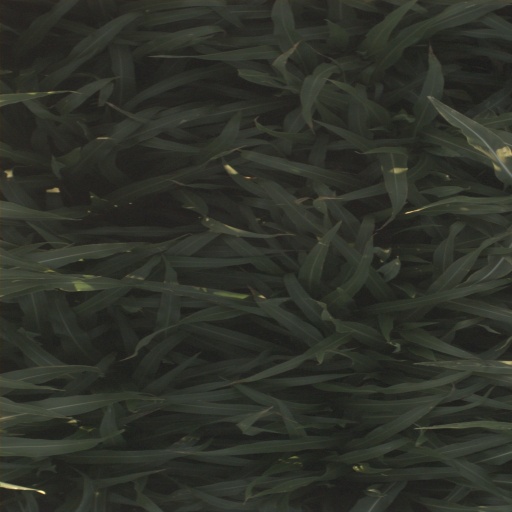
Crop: sorghum